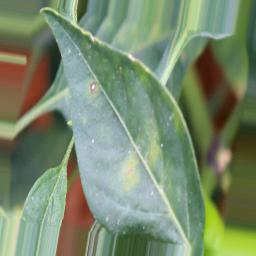
Label: cercospora